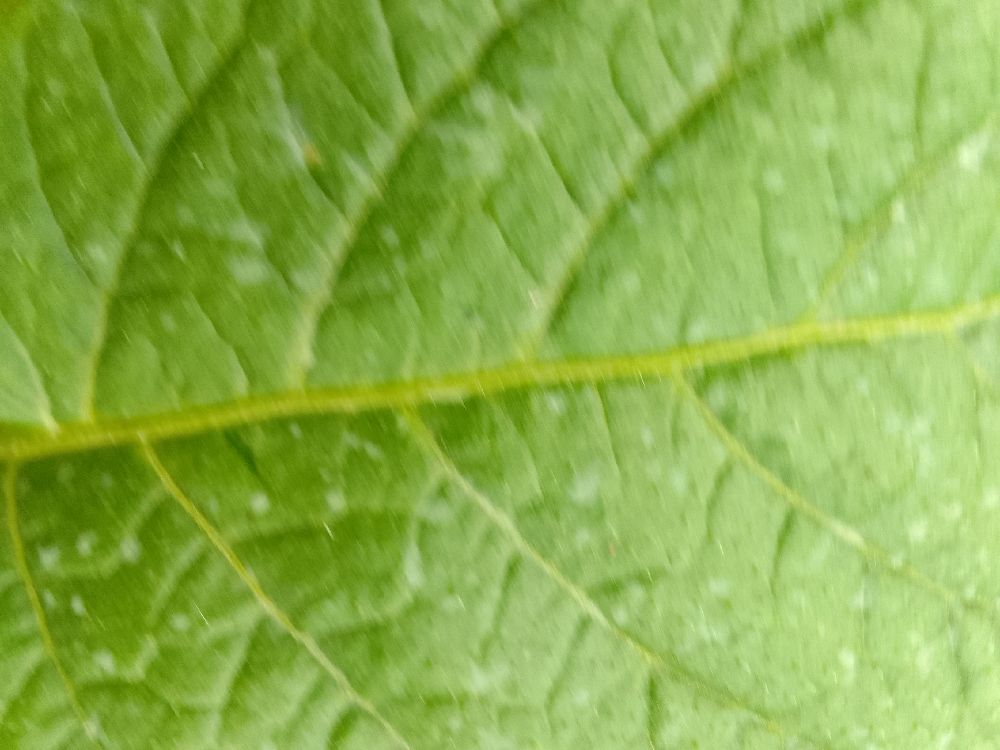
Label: Healthy